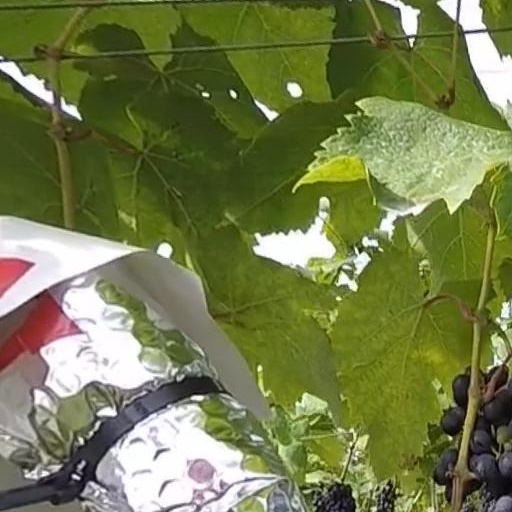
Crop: grape